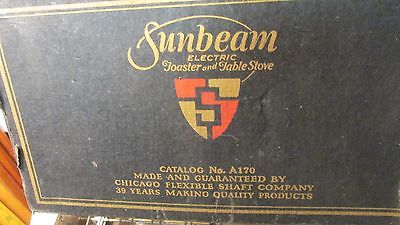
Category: toaster